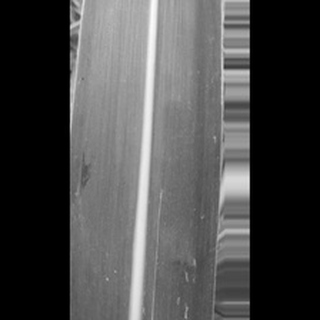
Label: healthy_sugarcane